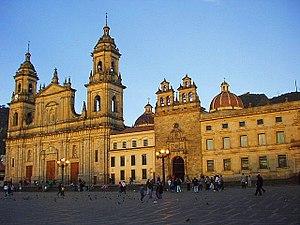
Bogota, anciennement Santa Fe de Bogotá Distrito Capital, est la capitale de la Colombie et également celle du département de Cundinamarca. Elle a été fondée le 6 août 1538 par le conquistador espagnol Gonzalo Jiménez de Quesada. Suivant l’organisation d’un district capital unitaire et décentralisé, Bogota jouit d'une autonomie lui permettant la gestion de ses intérêts dans les limites imposées par la Constitution et la loi. Composée de 20 districts, elle est la métropole incontestée du pays aux points de vue administratif, économique et politique.